Ira C. Copley

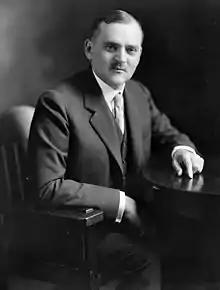
Copley, 1905–1945

Ira Clifton Copley (October 25, 1864 – November 2, 1947) was an American publisher, politician, and utility tycoon. From 1911 to 1923, he served 6 consecutive terms in the U.S. House of Representatives